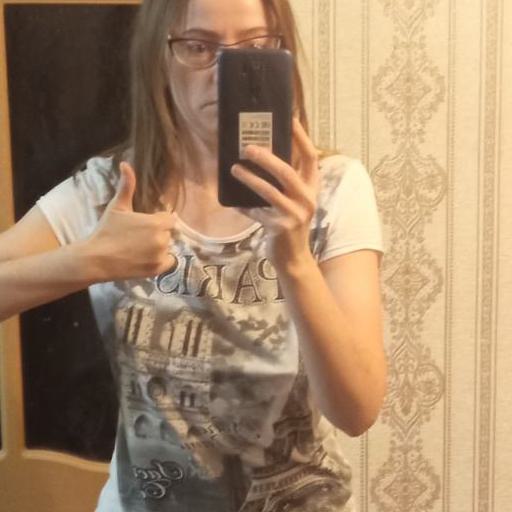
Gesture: no_gesture